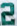
Number: 2